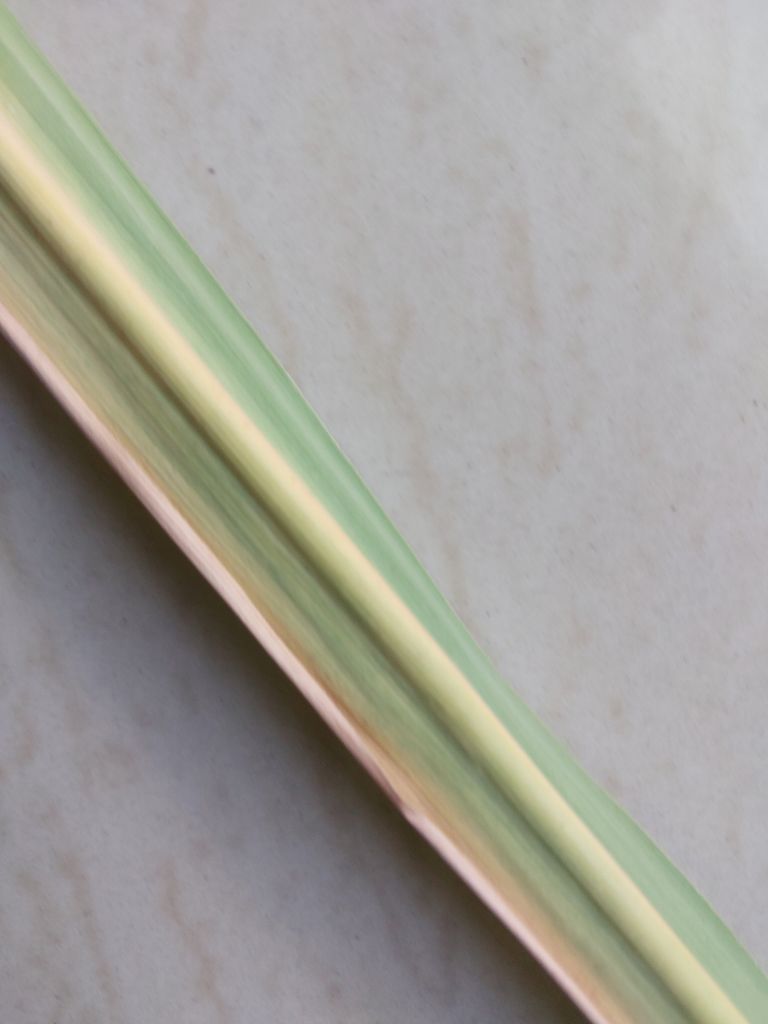
Label: Yellow Leaf